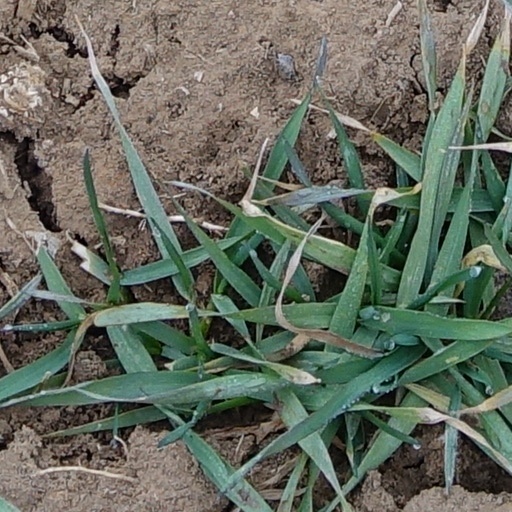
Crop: wheat